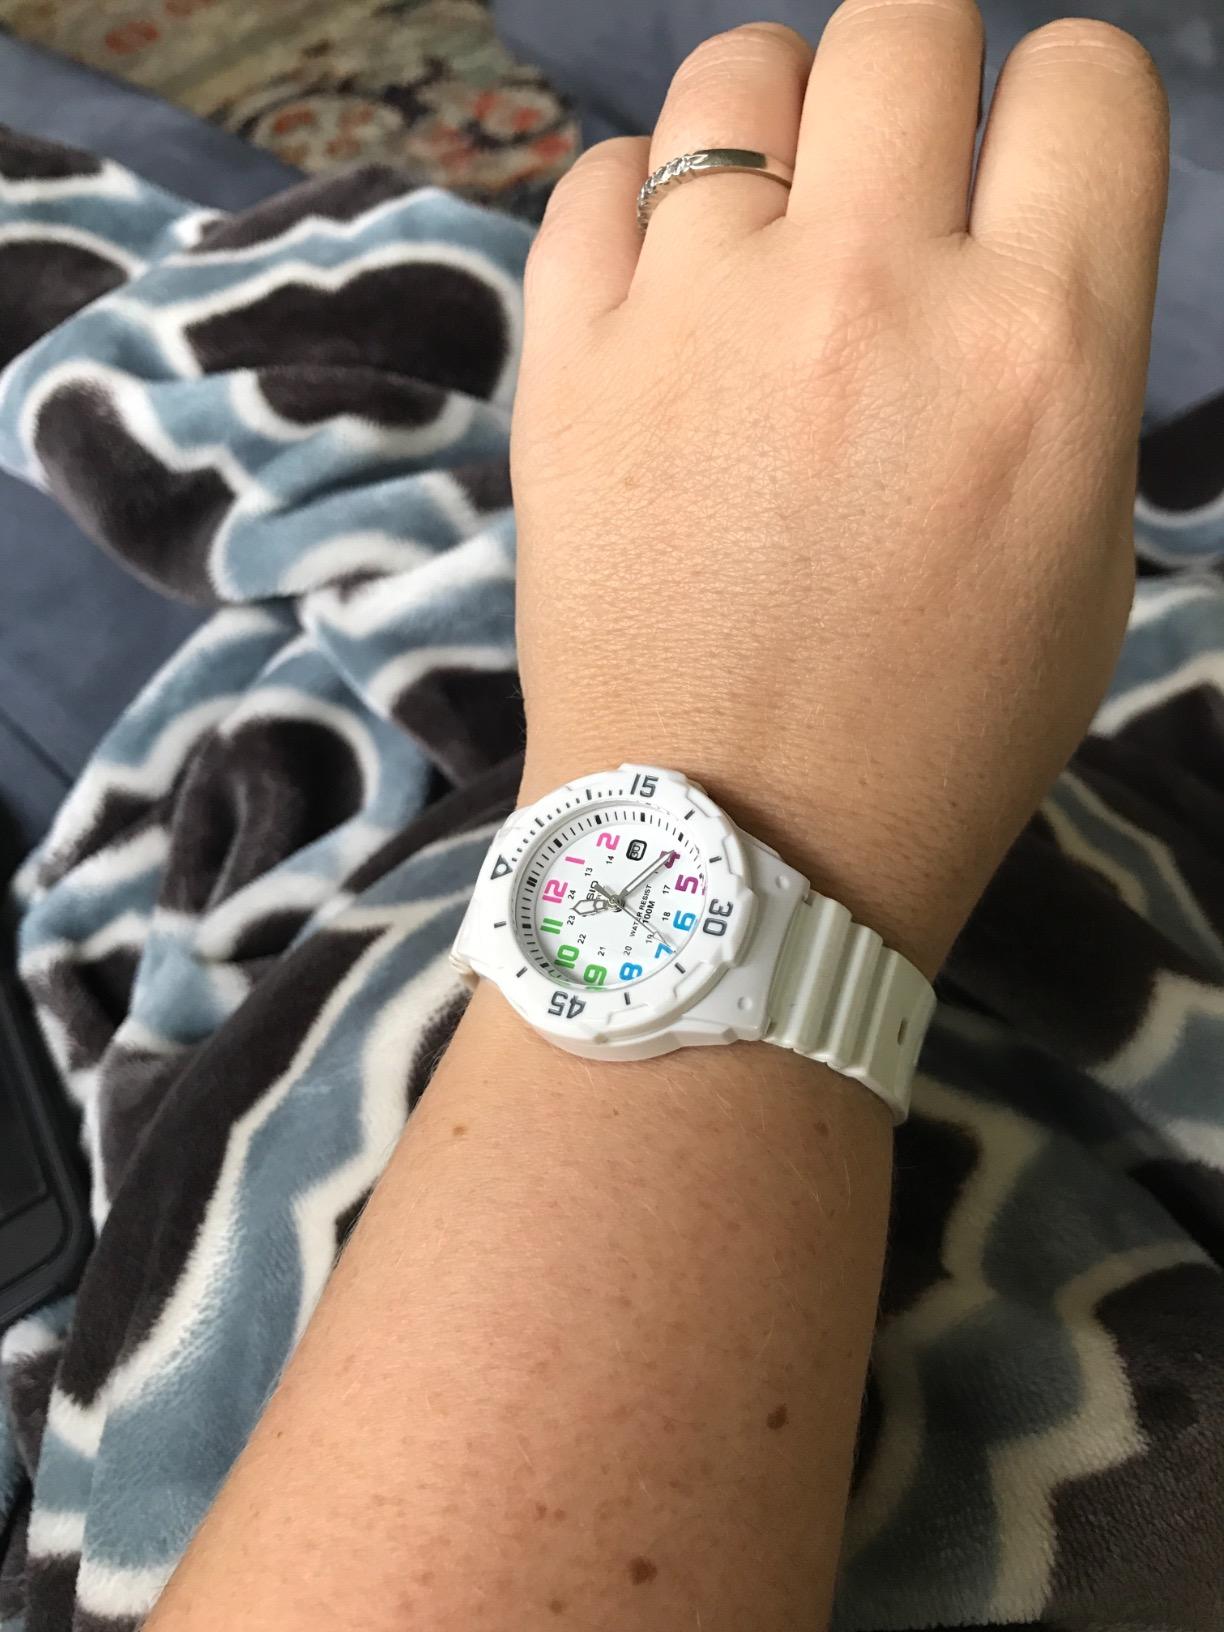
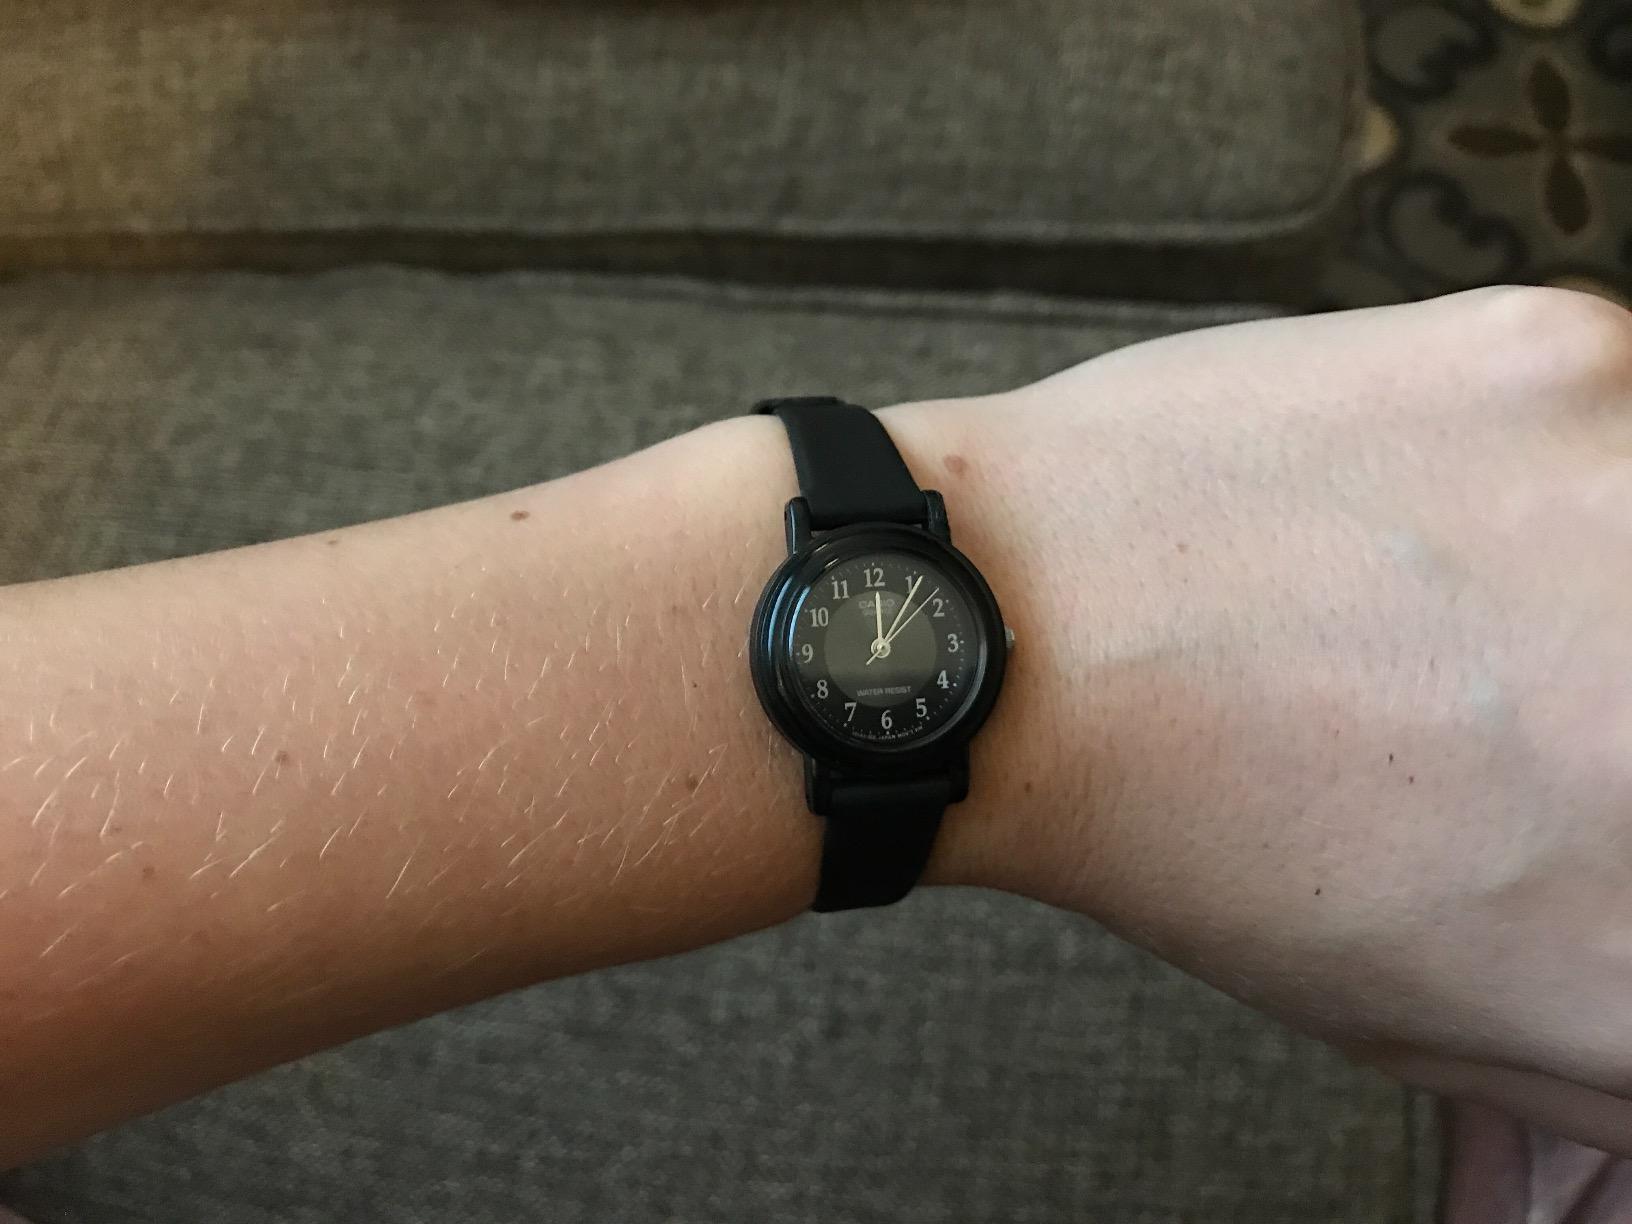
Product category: accessories_watch
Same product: no